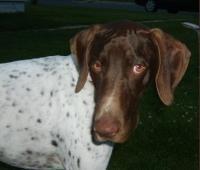
German_short-haired_pointer